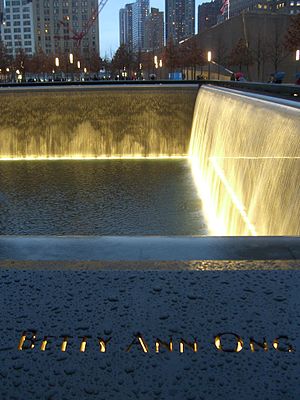
Betty Ong
Betty Ann Ong var en amerikansk stewardesse på Flight 11, der ved terrorangrebet den 11. september 2001 ramte det nordlige tårn i World Trade Center. Betty Ong handlede imod, hvad hun havde lært, og ringede og fortalte om, at flyet var blevet kapret. Hun var den første, der informerede USA om ulykken. Hun var også blandt de første ofre.